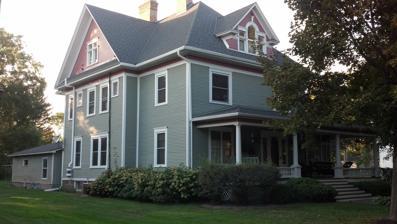
Building: L. A. Pomeroy House
Country: United States of America
Year built: 1904
Historic house in Wisconsin, United States United States historic place L. A. Pomeroy House U.S. National Register of Historic Places Show map of Wisconsin Show map of the United States Location 203 Laconia Street, Amherst, Wisconsin Coordinates 44°27′0″N 89°17′13″W / 44.45000°N 89.28694°W / 44.45000; -89.28694 Area 1.7 acres (0.69 ha) Built 1904 Architect J. H. Jeffers Architectural style Queen Anne NRHP reference No. 92001560 Added to NRHP November 5, 1992 The L. A. Pomeroy House is a historic house located at 203 Laconia Street in Amherst, Wisconsin . It is locally significant as a distinctive of the Queen Anne style , which peaked in popularity in the United States in 1880–1910. It is also significant that Pomeroy, a well respected businessman chose local architect J. H. Jeffers to design his home. Description and history It is a large, wood frame, 3-story, Late Victorian Queen Anne house consisting of approximately 3,000 square feet of living area on the first two floors. It was added to the National Register of Historic Places on November 5, 1992. References